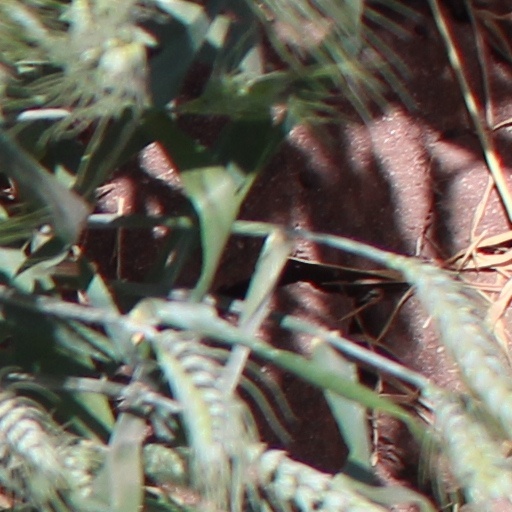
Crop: wheat